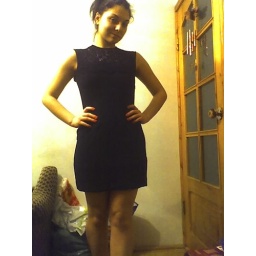
another little black dress (partially) made by me